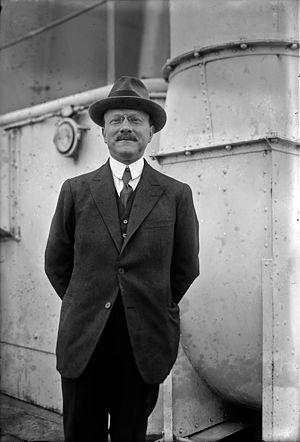
Entre 1870 et la Première Guerre mondiale, l'Europe connaît une vague d'innovation exceptionnelle faisant suite à un siècle de poussée technologique. Cette synthèse créative, facilement perceptible par les contemporains, reste un tournant historique important dont l'ampleur n'est pas sans rappeler les bouleversements observés à la Renaissance. C'est l'époque de la foi dans le progrès, l'âge d'or des expositions universelles, de l'entrepreneuriat populaire et de l'internationalisation avant l'heure. Dans ce contexte de prospérité économique, la France et la ville lumière jouent un rôle particulier que viendront bientôt ruiner les deux guerres mondiales. Cette période d'expansion dans un climat d'insouciance, qui sera plus tard qualifiée de Belle Époque, est un tournant décisif vers la modernité.